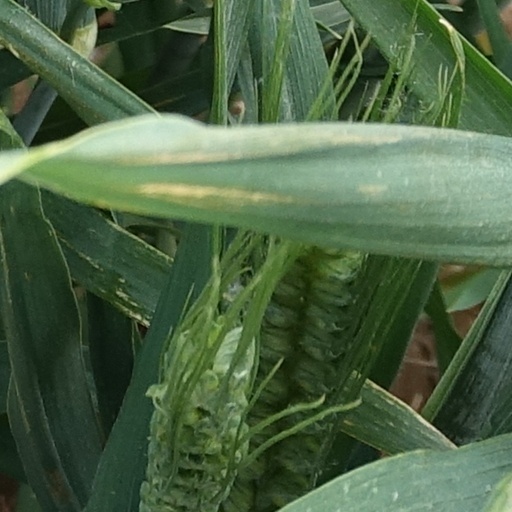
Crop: wheat